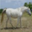
Label: horse